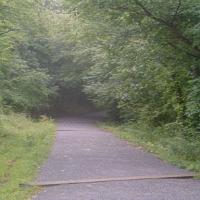
Weather: cloudy or overcast